University Botanical Garden (Oslo)

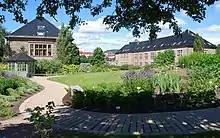
The University Botanical Garden

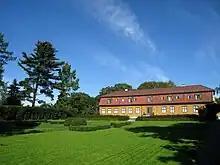
Tøyen hovedgaard

The University Botanical Garden ("Botanisk hage") is Norway's oldest botanical garden. It was first established in 1814 and is administered by the University of Oslo. It is situated in the neighborhood of Tøyen in Oslo, Norway.